Jordanian option

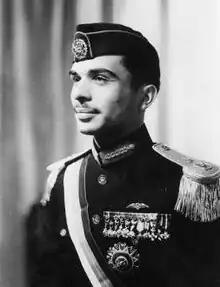
In the 1950s and 1960s, King Hussein of Jordan and his officials frequently proclaimed that 'Jordan is Palestine and Palestine is Jordan,' aiming to present Jordanians and Palestinians as one people with a shared destiny.

In 1950, Jordanian citizenship was extended to Palestinian refugees in Jordan, leading them to be content with the status quo and to actively work on advancing and reinforcing it. In the 1950s and 1960s, King Hussein (who succeeded his grandfather after his 1951 assassination by a Palestinian and a one-year reign by his father) as well as other Jordanian officials frequently stated that "Jordan is Palestine and Palestine is Jordan." King Hussein often emphasized that Jordanians and Palestinians were united as one people with a shared destiny. Due to internal challenges and the influence of Arab nationalism, Jordan participated in the 1967 Six-Day War, resulting in the loss of the West Bank to Israel.